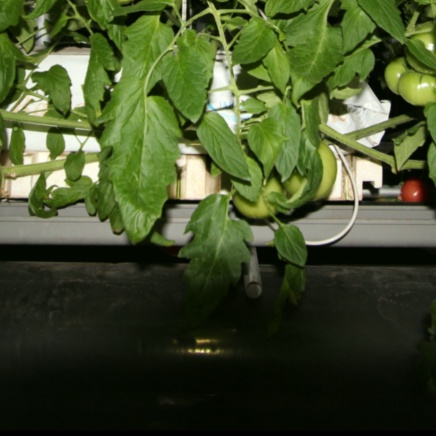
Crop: tomato